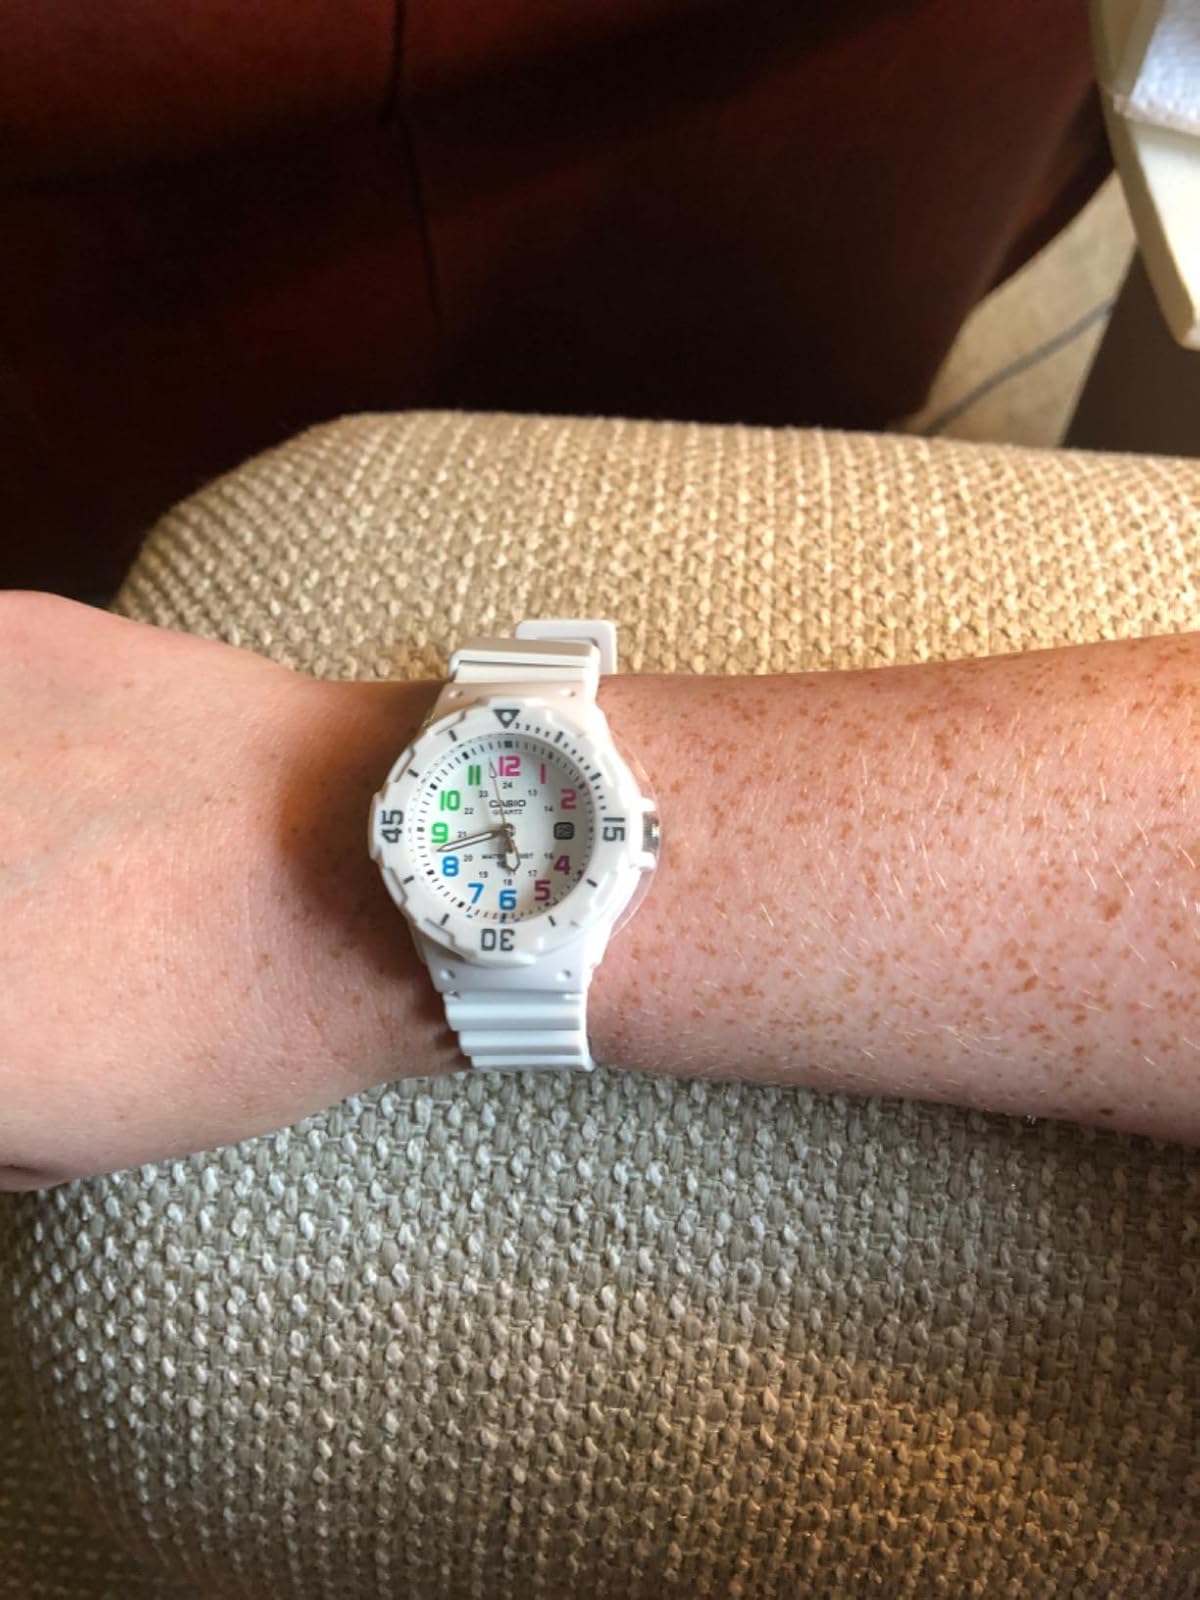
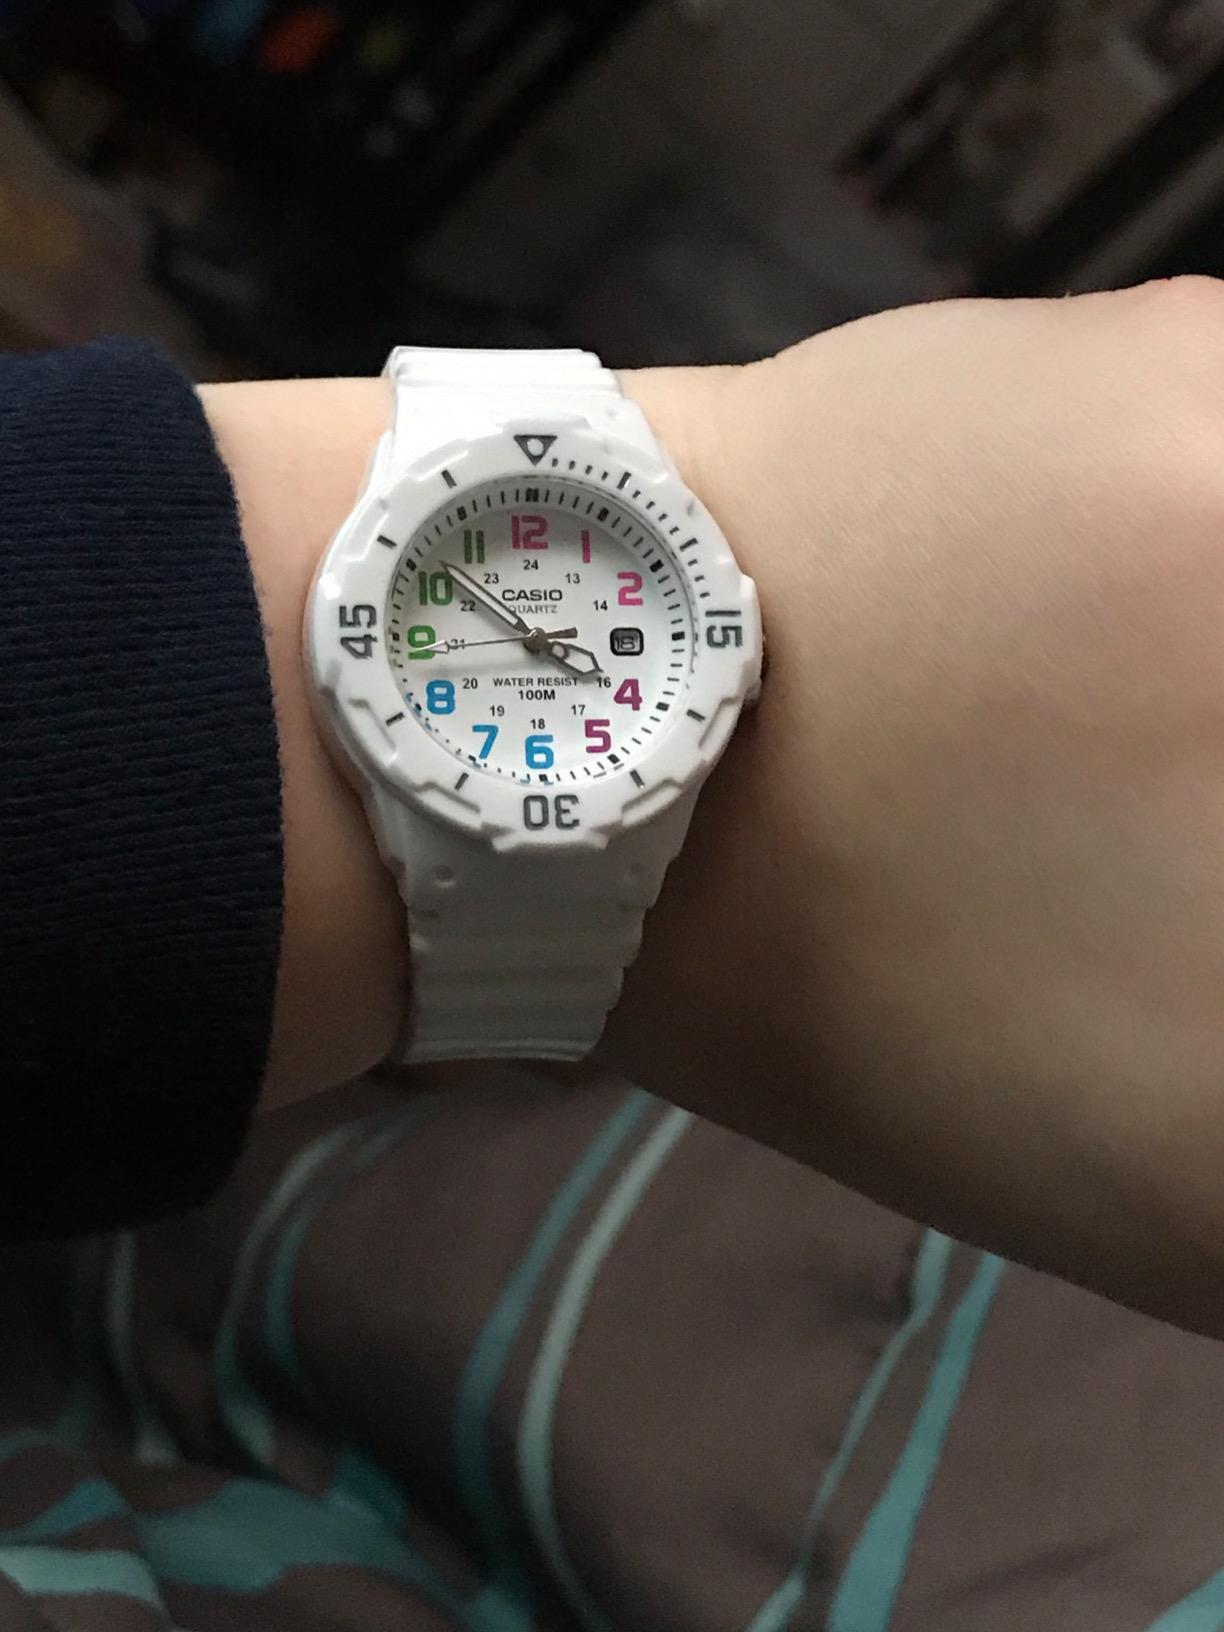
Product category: accessories_watch
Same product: yes